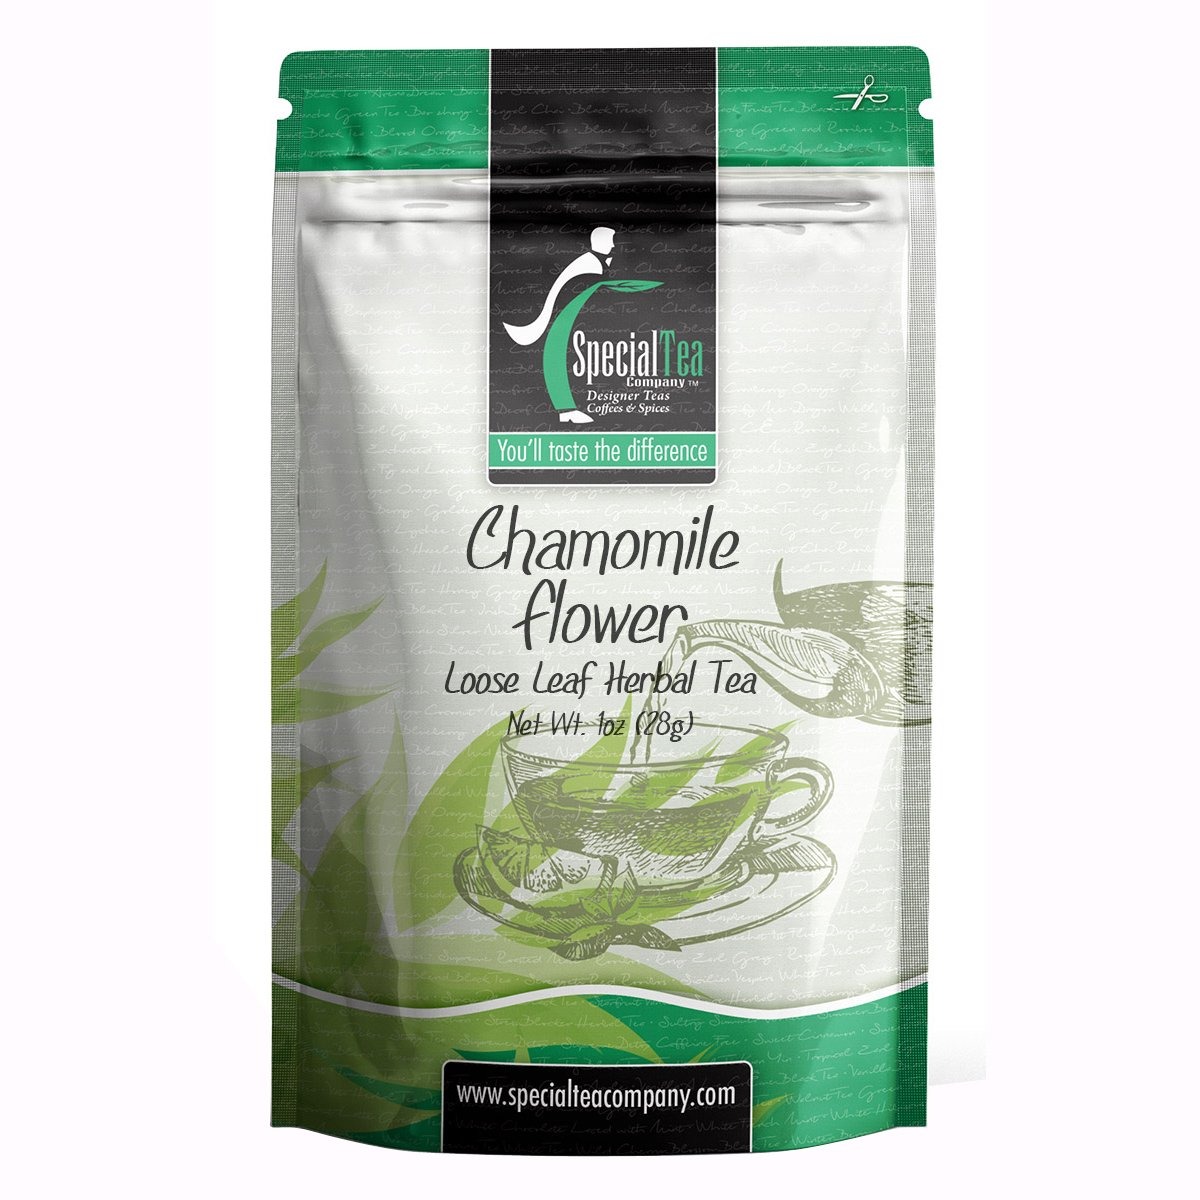
Item Name: Special Tea Organic Herbal Tea, Chamomile Flower, 1 oz
Bullet Point 1: HERBAL TEA: An herbal tea, tisane, or fruit tea is an herbal infusion not made from the leaves of the tea bush. Tisanes can be made with fresh or dried flowers, leaves, seeds, fruits, barks, grasses or roots.
Bullet Point 2: FLAVOR: Herbal teas are made from various plants, which means herbal teas can come in a wide range of tastes and flavors and make a tempting alternative to sugary soda or water.
Bullet Point 3: CAFFEINE LEVEL: Herbal teas such as, chamomile, ginger and peppermint contain no caffeine at all. This is because these types of teas are not made from the camellia sinensis plant as most teas. However, there are a few herbal teas that contain caffeine, such as yerba mate, guayusa, and yaupon.
Bullet Point 4: REAL LOOSELEAF TEA: Loose leaf tea is a healthier purer way to drink tea. Our 1 oz. sample brews about 10 cups of tea.
Bullet Point 5: REAL LOOSELEAF TEA IN BAGS: Loose leaf tea is a healthier purer way to drink tea, we gently breakup our loose leaf teas for use in eco-friendly tea bags to help retain full flavor.
Bullet Point 6: PREMIUM LOOSELEAF TEA: Premium tea leaves have all their essential oils intact, so the flavor, quality and health benefits are maintained. Individually hand packed in the USA in a resealable pouch to retain freshness.
Product Description: <p>Our whole flower USDA certified organic chamomile is nothing like what you get in a tea bag.This fresh whole flower brews up golden yellow with an aromatic, apple character that soothes the mind, body and spirit. Chamomile is the Greek word for "apple."</p> <p>Loose Leaf Brewing Instructions: Start with cold water and bring water to a boil. Add herbs, one heaping teaspoon per cup of water. For iced herbal infusions, add one level tablespoon. Pour hot water over herbs and steep 4-6 minutes. Remove or strain herbs and enjoy!</p> <p>Ingredients: Organic Chamomile.</p>
Value: 1.0
Unit: Ounce

Price: 6.985